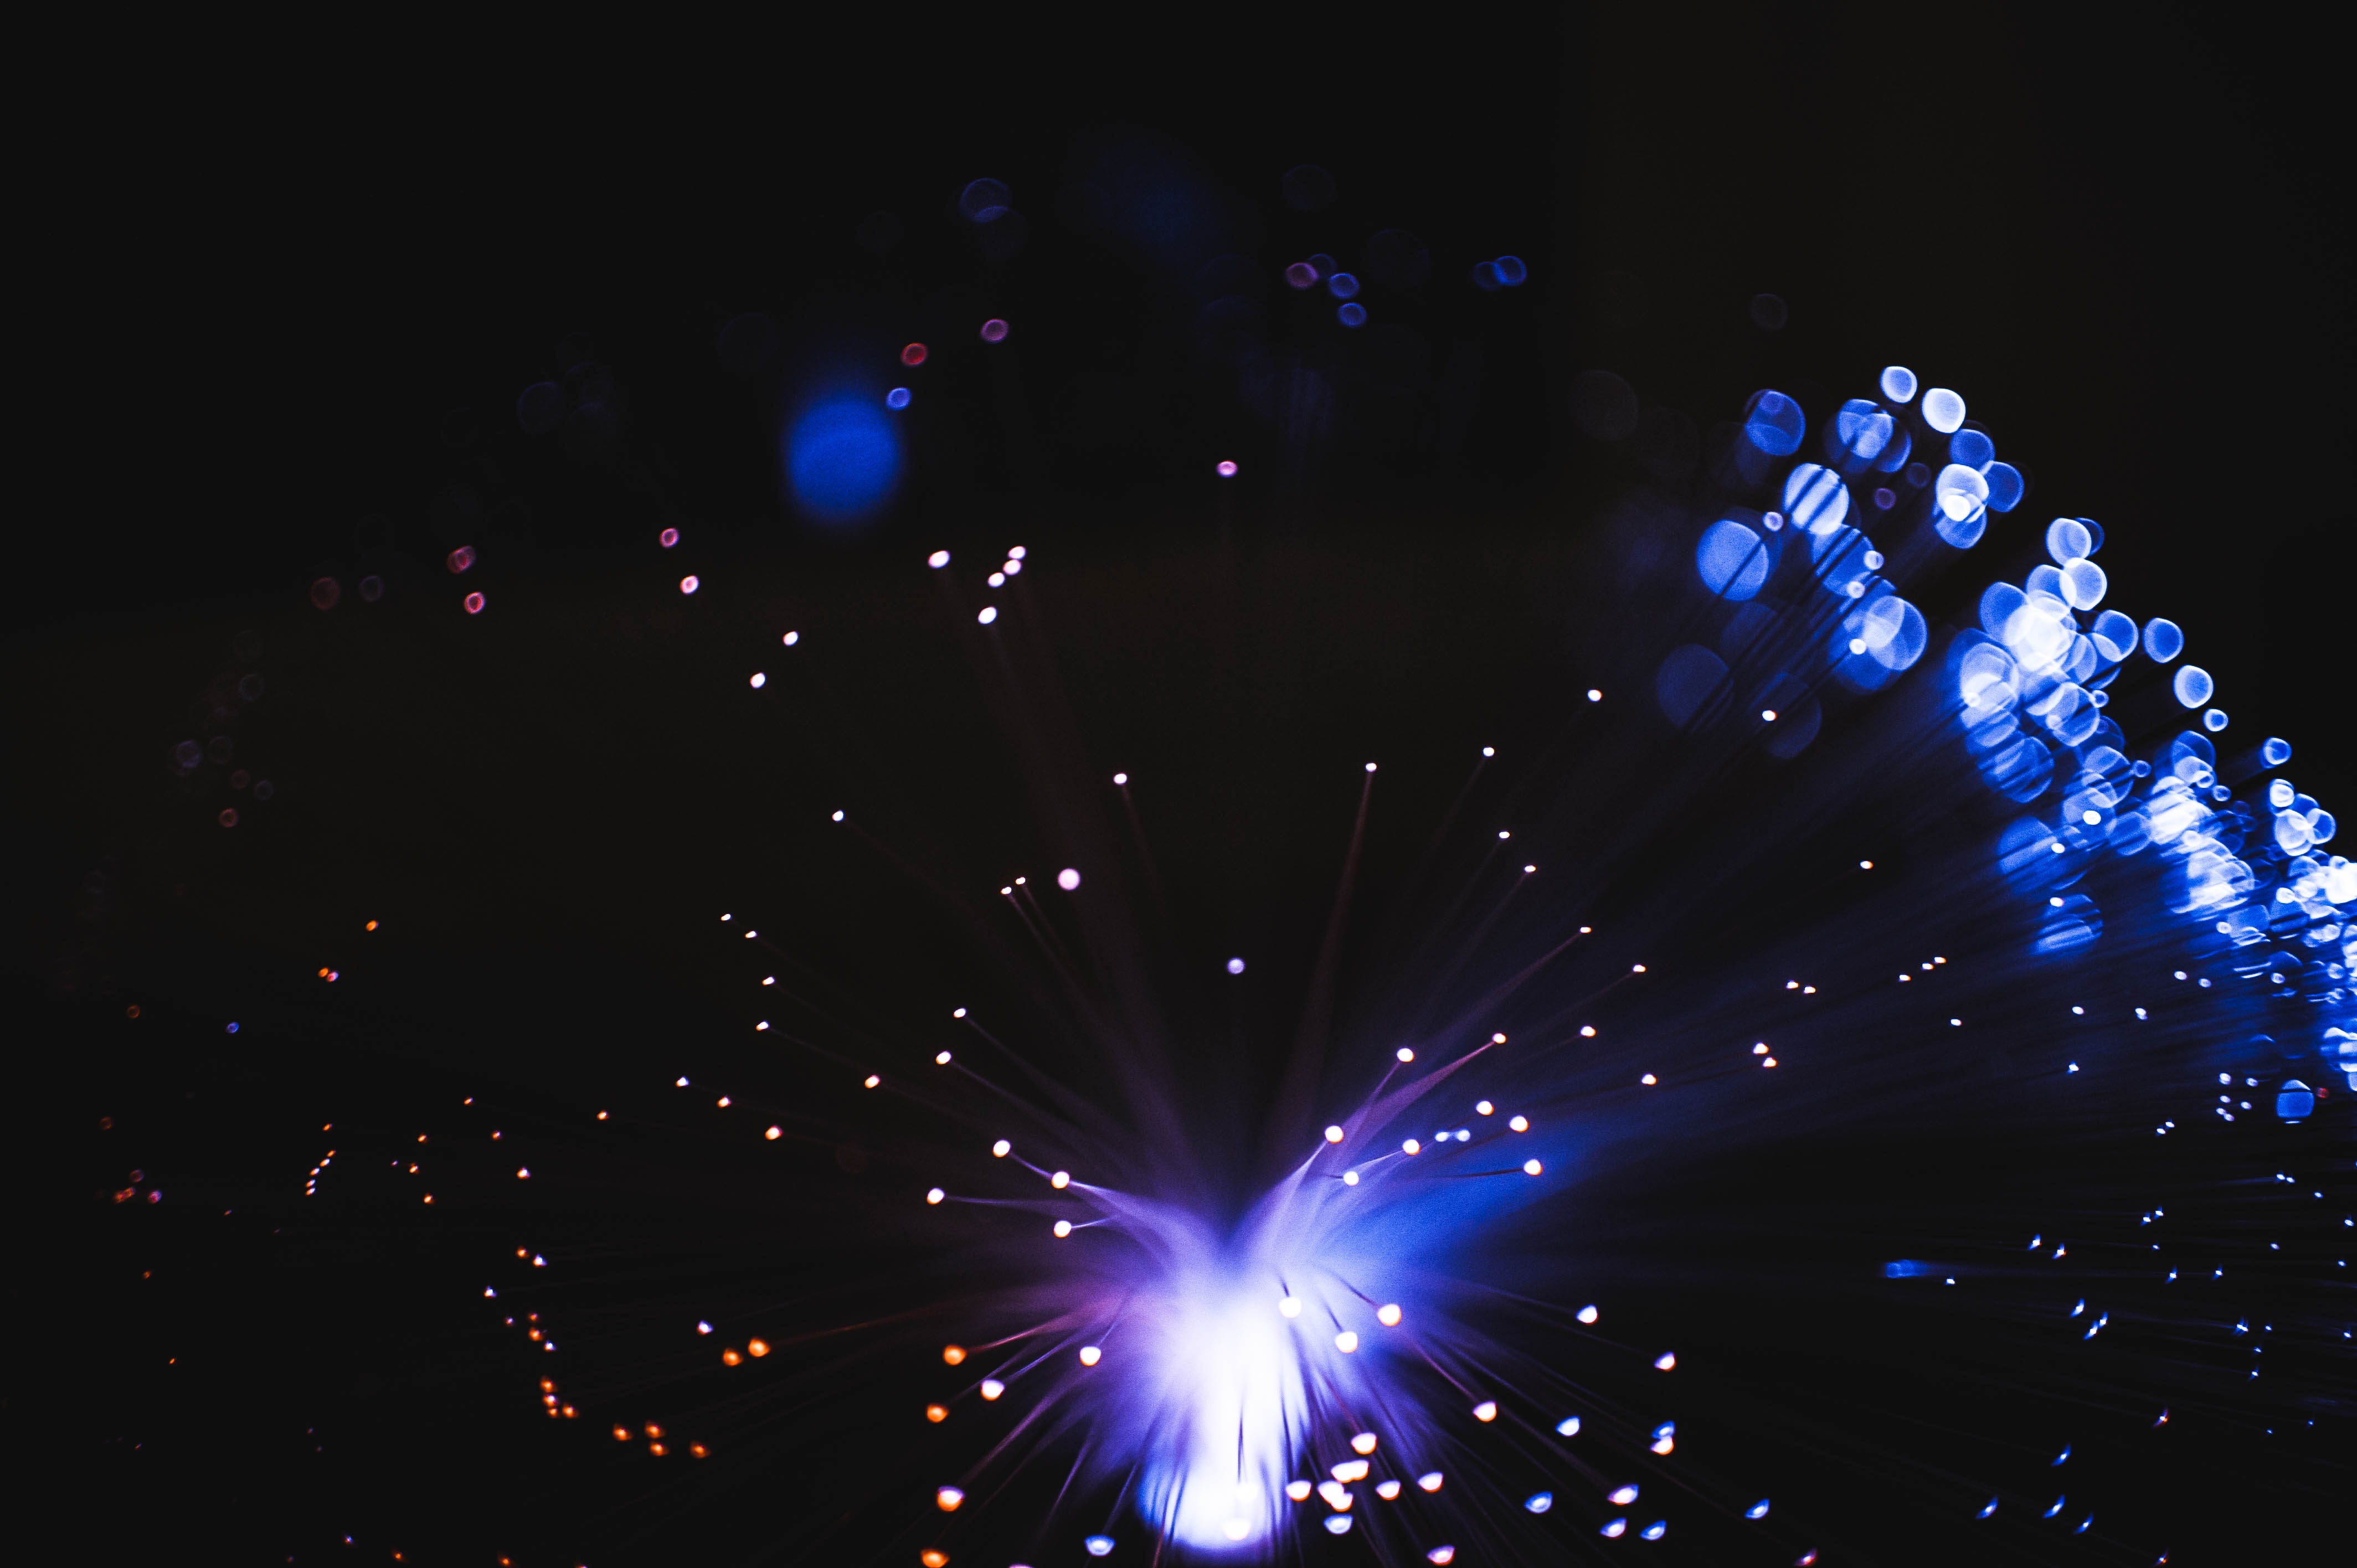
light, night, atmosphere, long exposure, at night, fireworks, long shutter, night photography